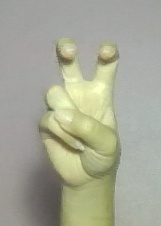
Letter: toot